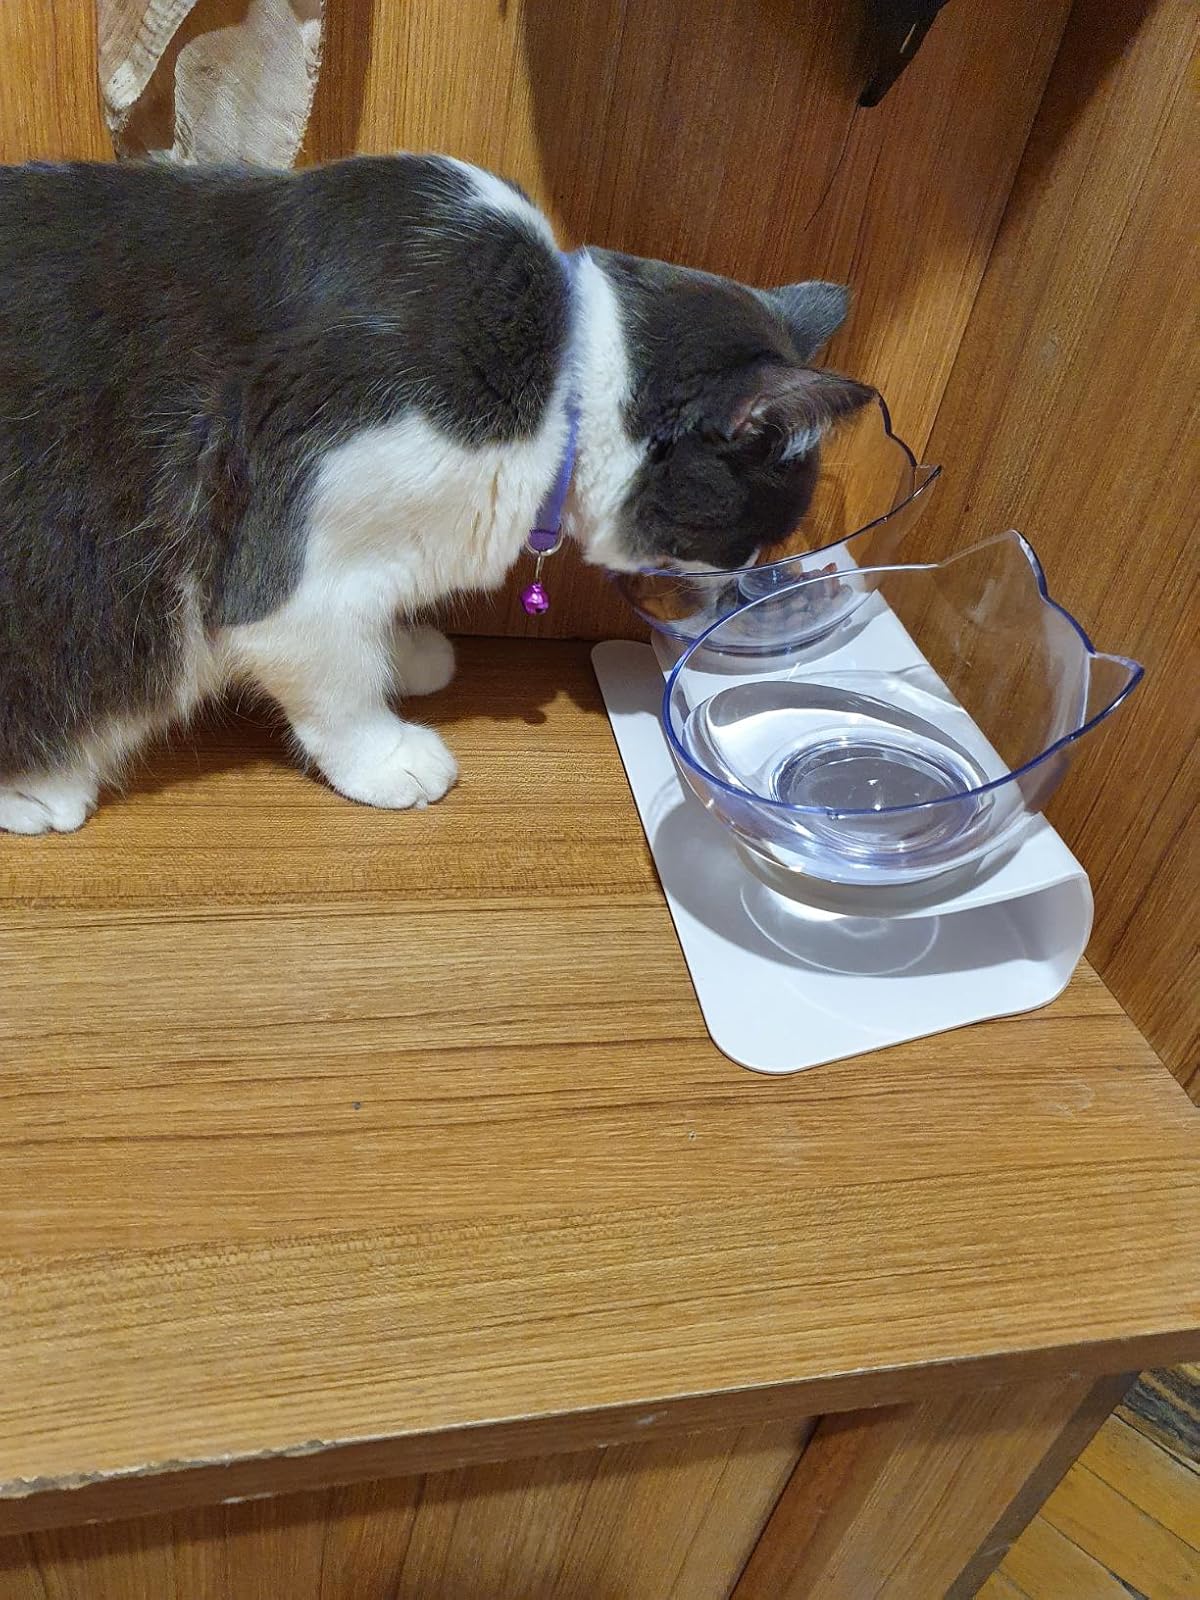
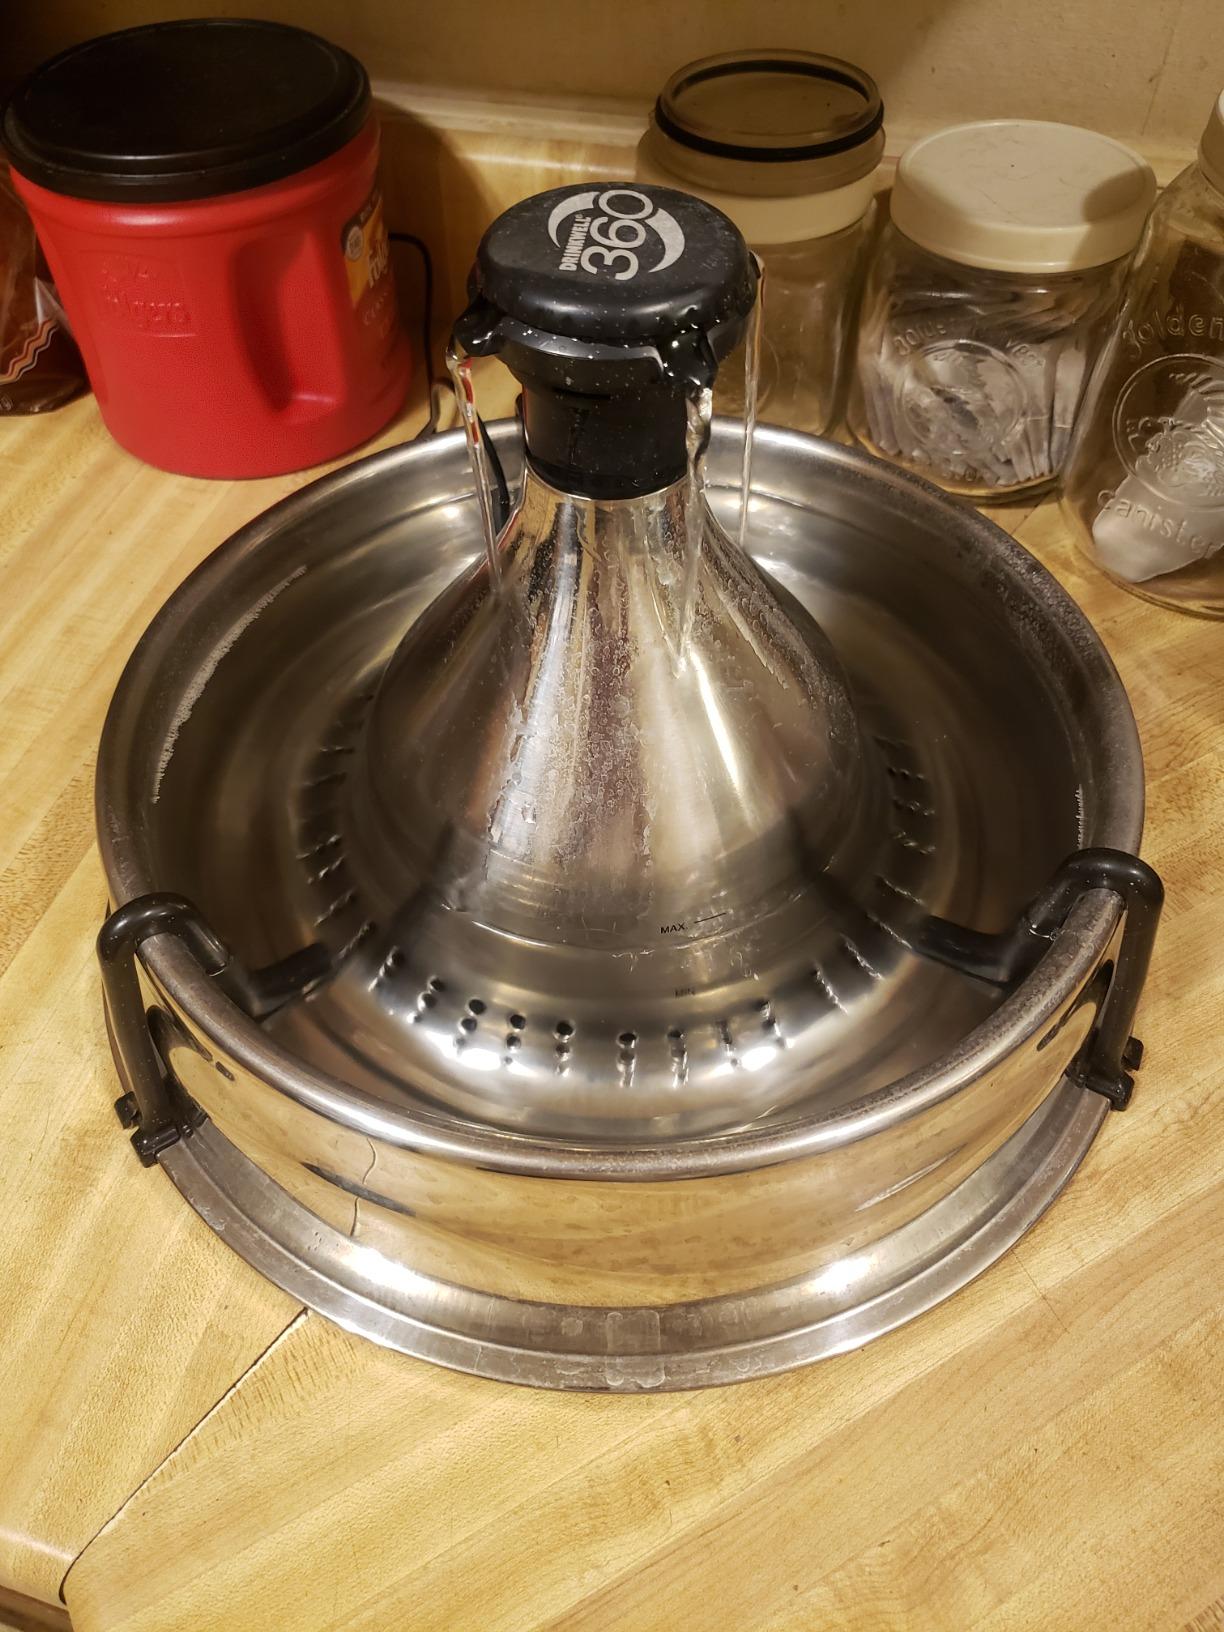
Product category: items_bowl
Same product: no